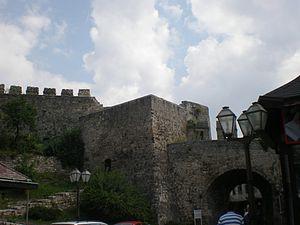
Cet article recense les monuments nationaux situés sur le territoire de la municipalité de Jajce en Bosnie-Herzégovine et dans la Fédération de Bosnie-et-Herzégovine. La liste établie par la Commission pour la protection des monuments nationaux compte 27 monuments nationaux inscrits sur la liste principale et 3 monuments inscrits sur une liste provisoire.
Jajce est une ville et une municipalité de Bosnie-Herzégovine située dans le canton de Bosnie centrale et dans la Fédération de Bosnie-et-Herzégovine. Selon les premiers résultats du recensement bosnien de 2013, la ville intra muros compte 8 087 habitants et la municipalité 30 758.
La forteresse de Jajce se trouve en Bosnie-Herzégovine, sur le territoire de la ville de Jajce et dans la municipalité de Jajce. Elle remonte au Moyen Âge et est inscrite sur la liste des monuments nationaux de Bosnie-Herzégovine ; les bastions et les remparts font l'objet d'un classement particulier. La forteresse fait partie de l'« ensemble naturel et architectural de Jajce » proposé par le pays pour une inscription au patrimoine mondial de l'UNESCO.